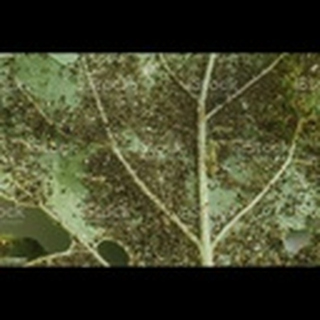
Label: cotton_aphids